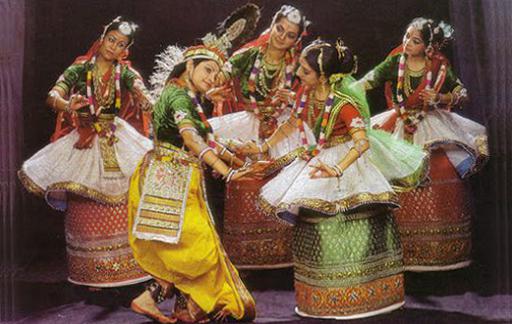
Dance form: manipuri